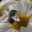
Label: bee